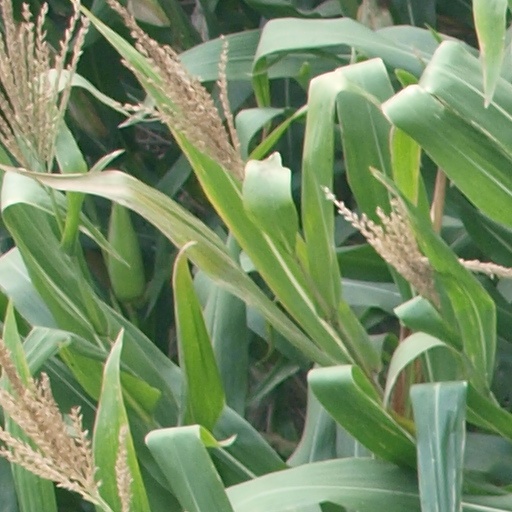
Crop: maize; corn